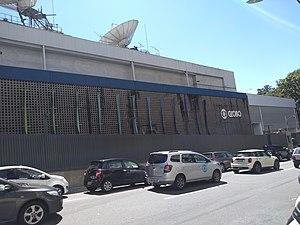
Rede Globo est le principal réseau de télévision au Brésil. Fondé le 26 avril 1965 à Rio de Janeiro par le journaliste